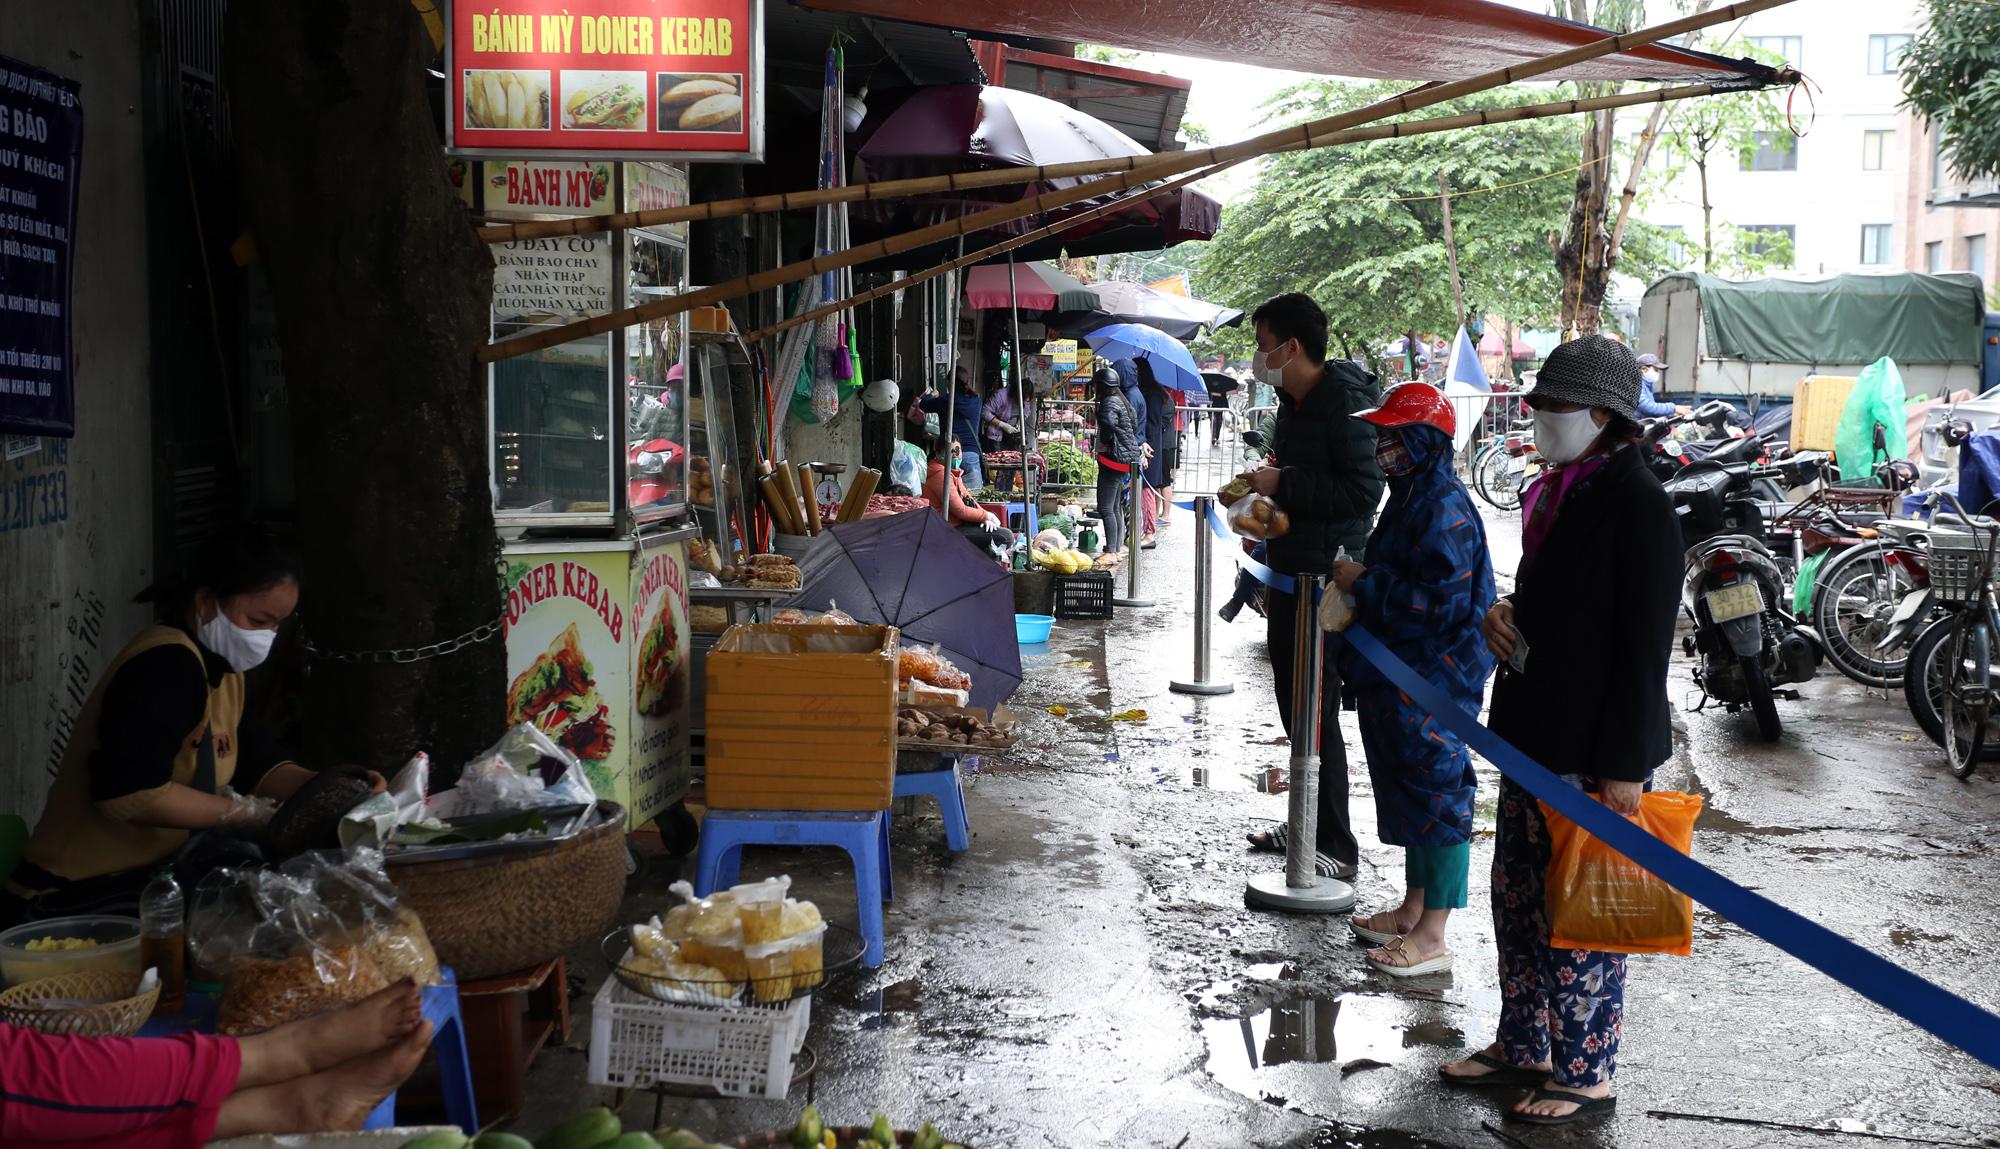
có ba người đang cùng đứng chờ ở phía bên ngoài